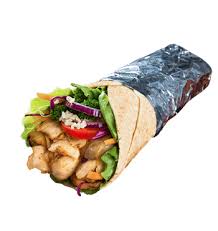
Yemek: kebap